Katie Wallis

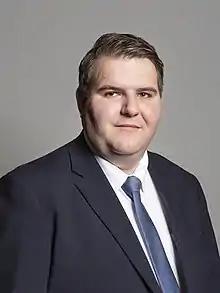
Official portrait of Wallis in 2019.

Wallis was a member of Pencoed town council, representing the Hendre ward on behalf of the Conservative Party, until 2018, when she was disqualified for non-attendance. She later stated that she had resigned from the council by letter, but the council had not received the letter. She said that her reason for resigning was that she had relocated to Cowbridge, where she joined the town council.